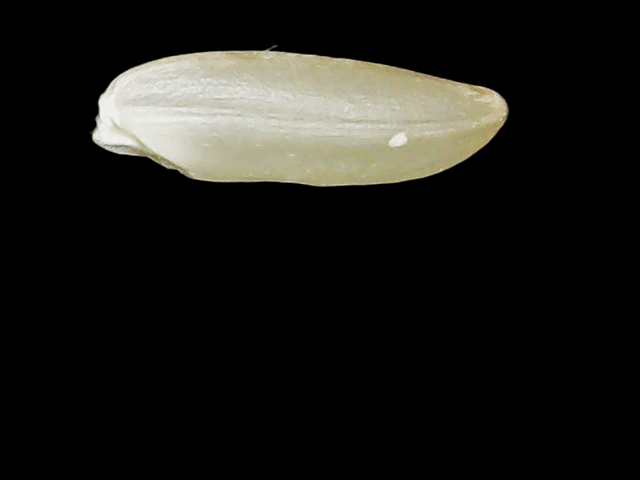
Rice variety: Binadhan12